Concealing-Coloration in the Animal Kingdom

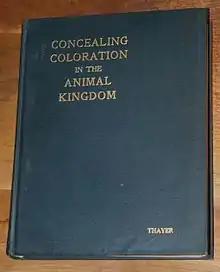
Cover of first edition

"Concealing-Coloration in the Animal Kingdom: An Exposition of the Laws of Disguise Through Color and Pattern; Being a Summary of Abbott H. Thayer's Discoveries" is a book published ostensibly by Gerald H. Thayer in 1909, and revised in 1918, but in fact a collaboration with and completion of his father Abbott Handerson Thayer's major work.